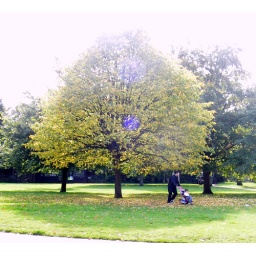
man pushes pram under tree standing Hyde Park London 7th October 2010 14:17.35pm